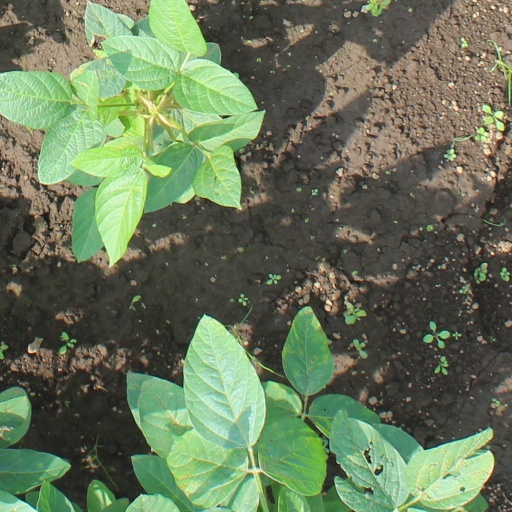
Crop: soybean